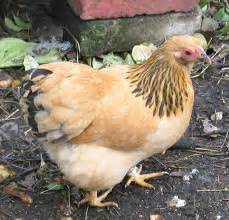
Label: chicken